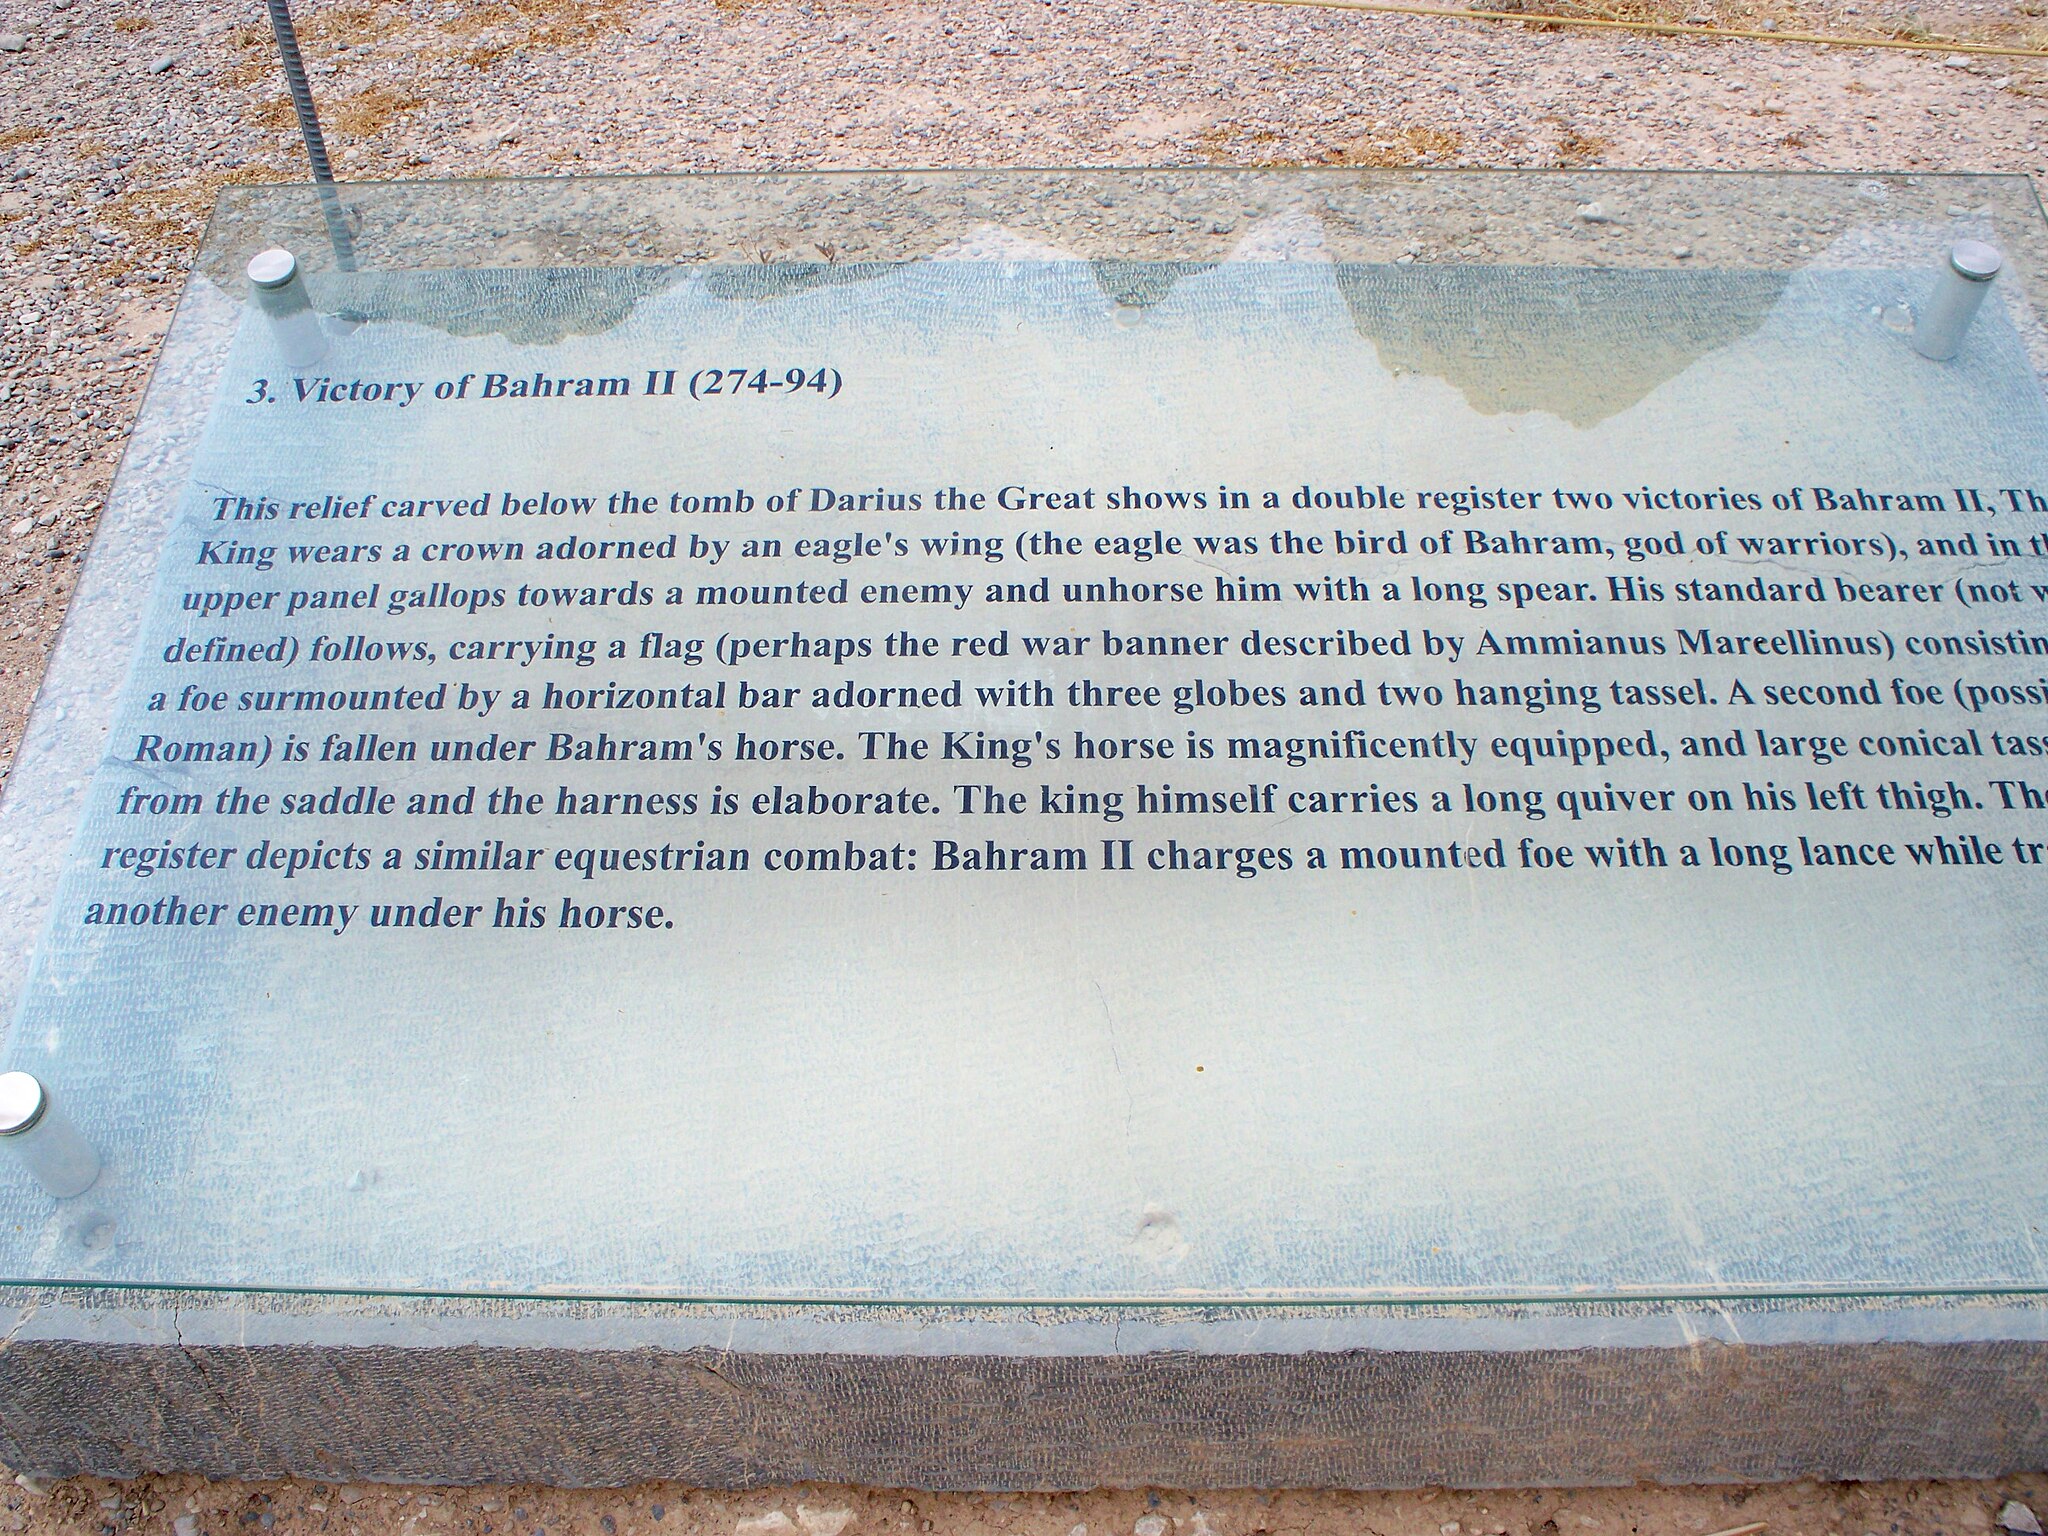
Title: Naqsh-E Rostam, Iran (11) (27997105104)
Description: Naqsh-E Rostam, Iran (11)
Date: 2008-01-01 12:02
Categories: Relief of equestrian combat of Bahram II, Flickr images reviewed by FlickreviewR 2, Files uploaded by Orizan, Photographs by Sasha India